Sanagasta Department

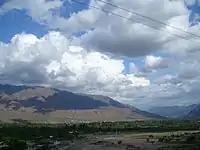
Sanagasta

Sanagasta is a department of the province of La Rioja (Argentina).